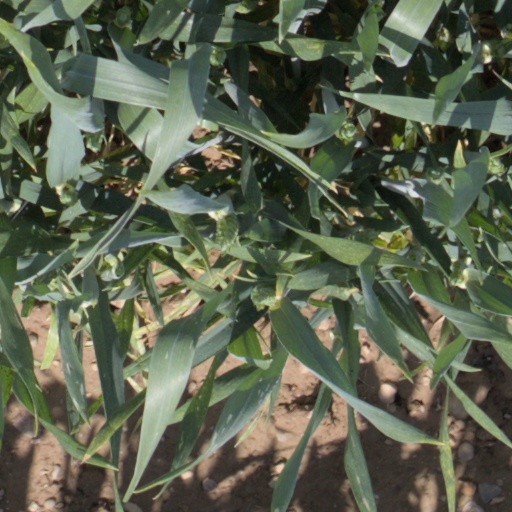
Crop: wheat